Anders Meibom

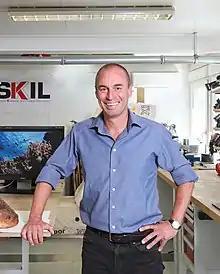
Anders Meibom in 2020

Anders Meibom (born 9 September 1969) is a Danish interdisciplinary scientist and former football player active in the field of bio-geochemistry. He is a professor at the École Polytechnique Fédérale de Lausanne (EPFL), where he heads the laboratory for biological geochemistry.